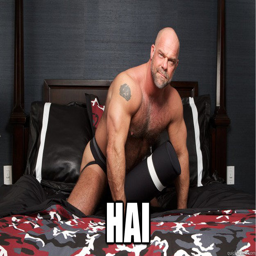
eat from your dirty hand ? put it on the floor !